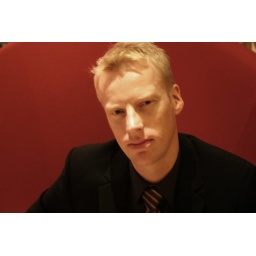
Marco in a red chair